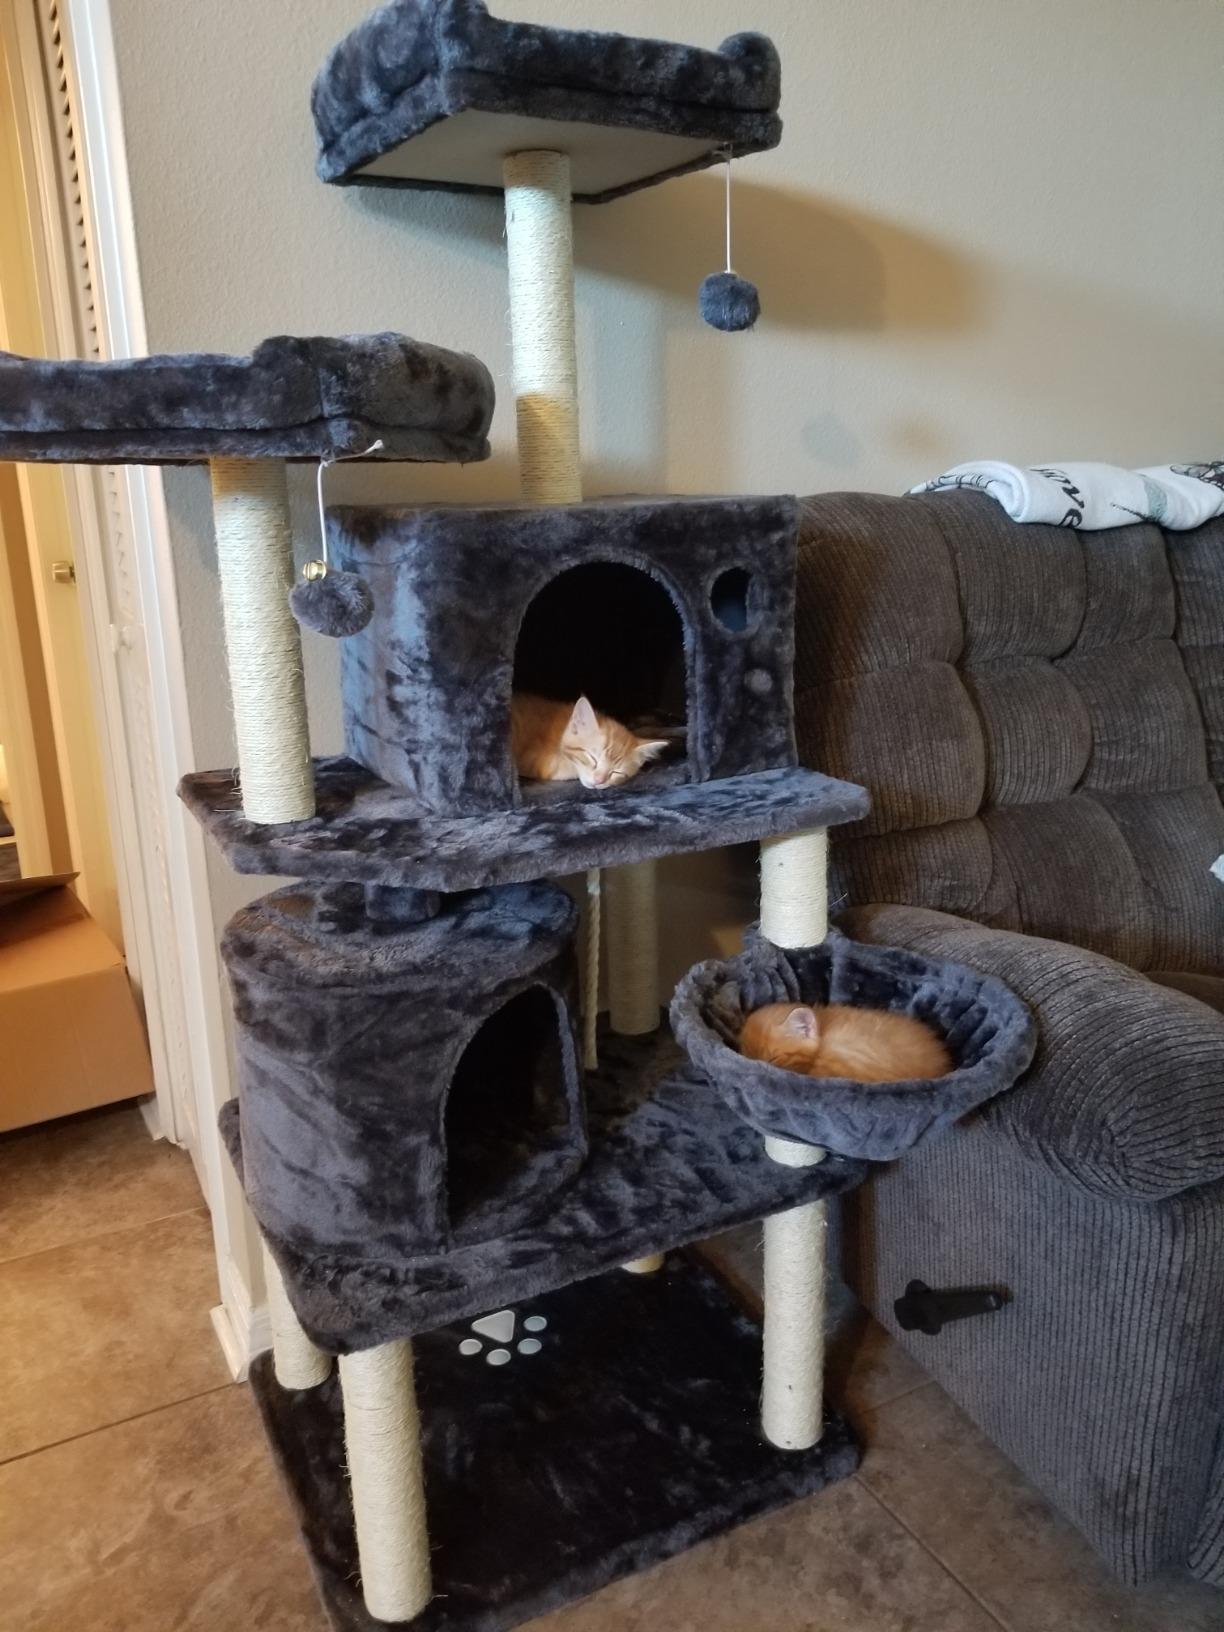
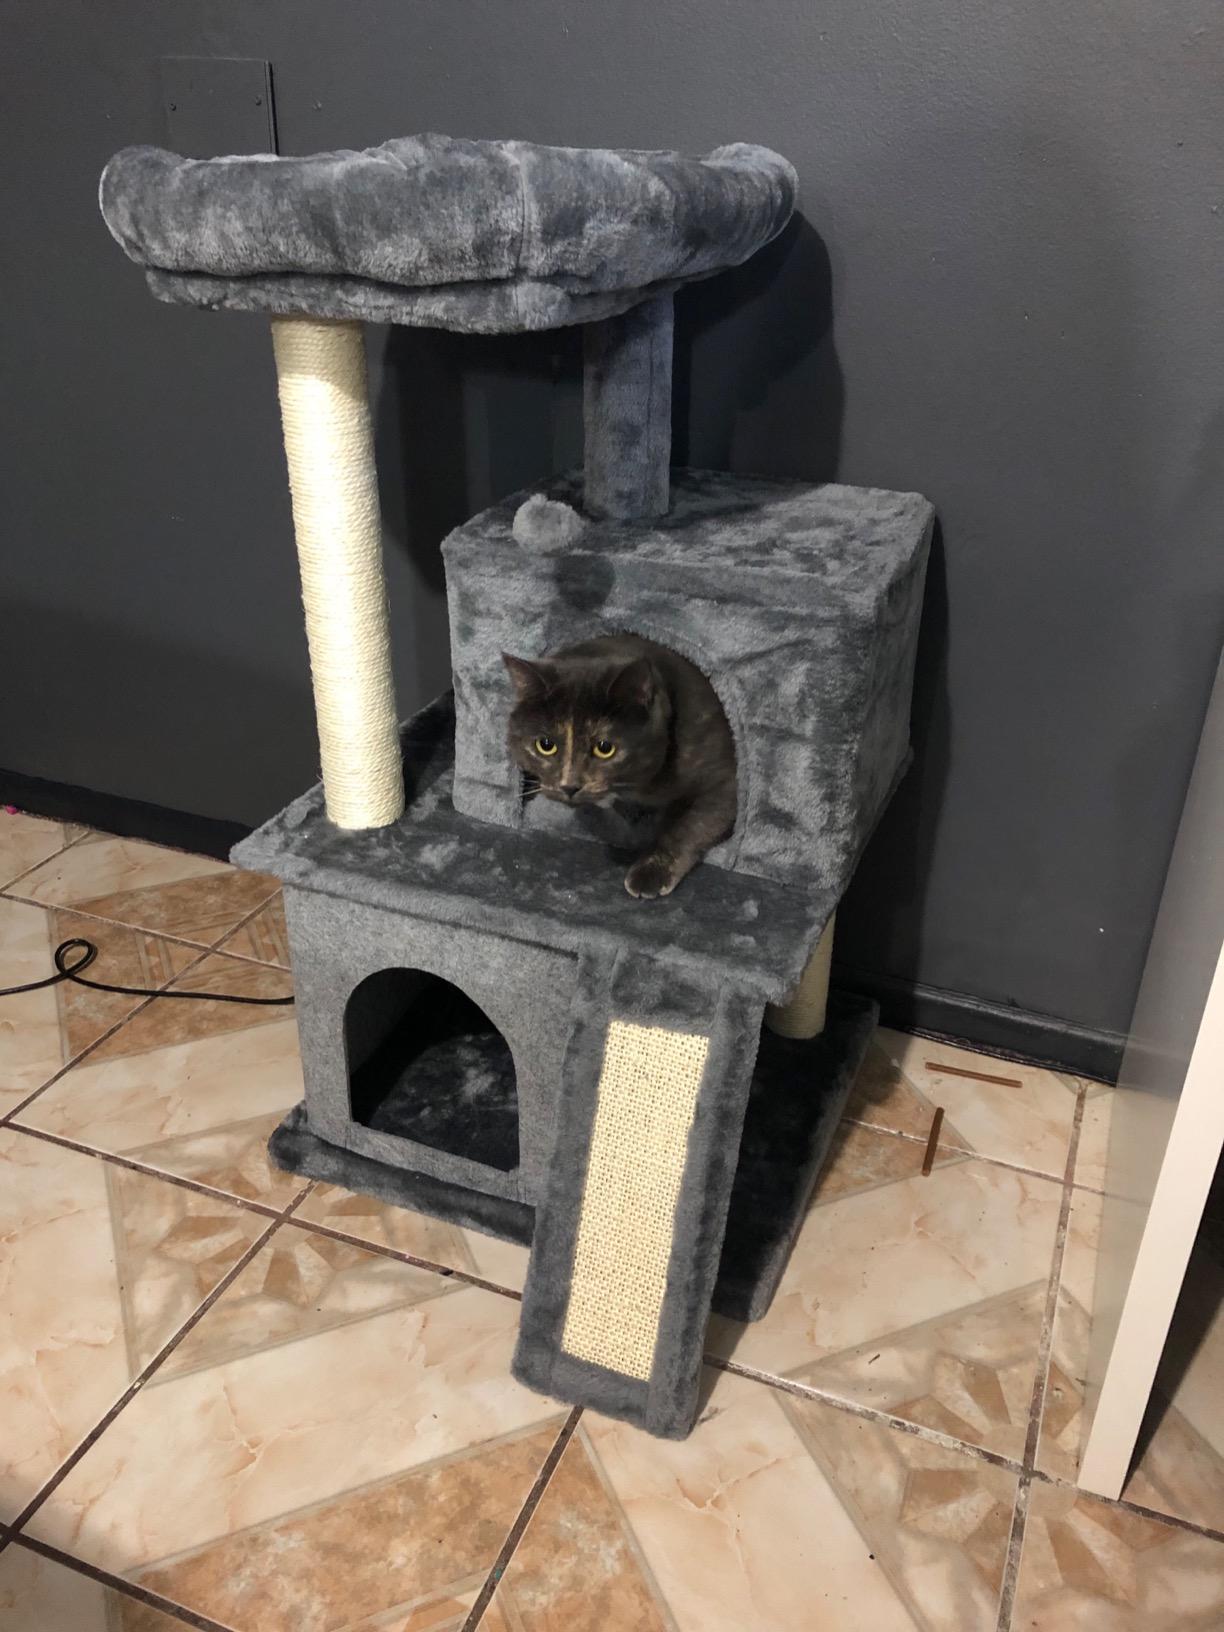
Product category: items_cat tree
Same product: no